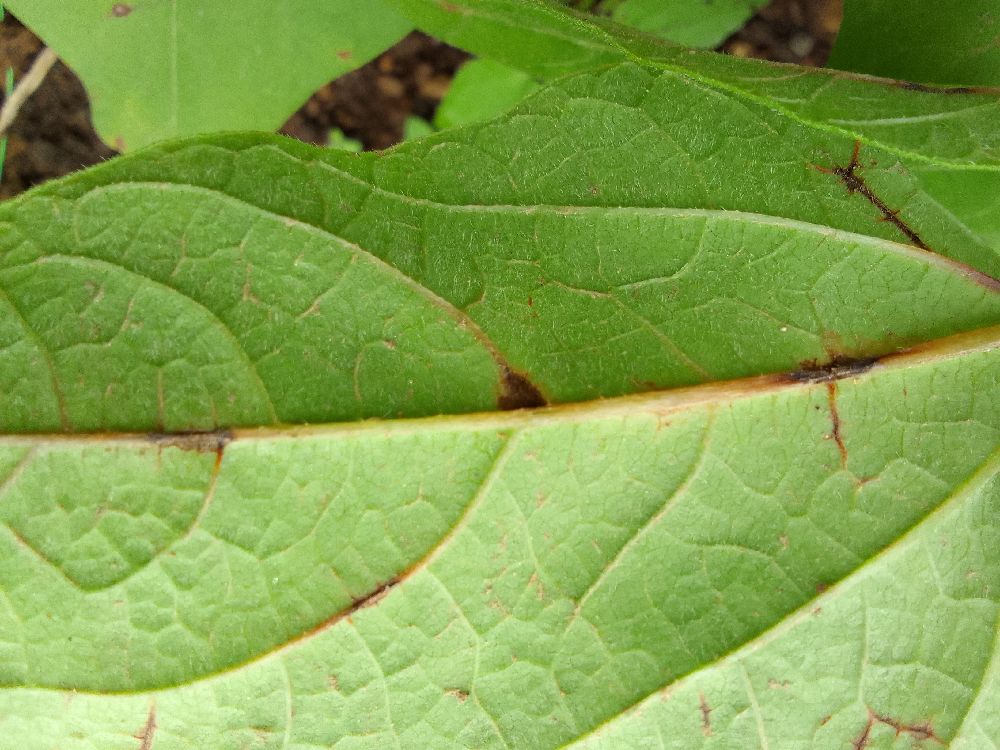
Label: anthracnose